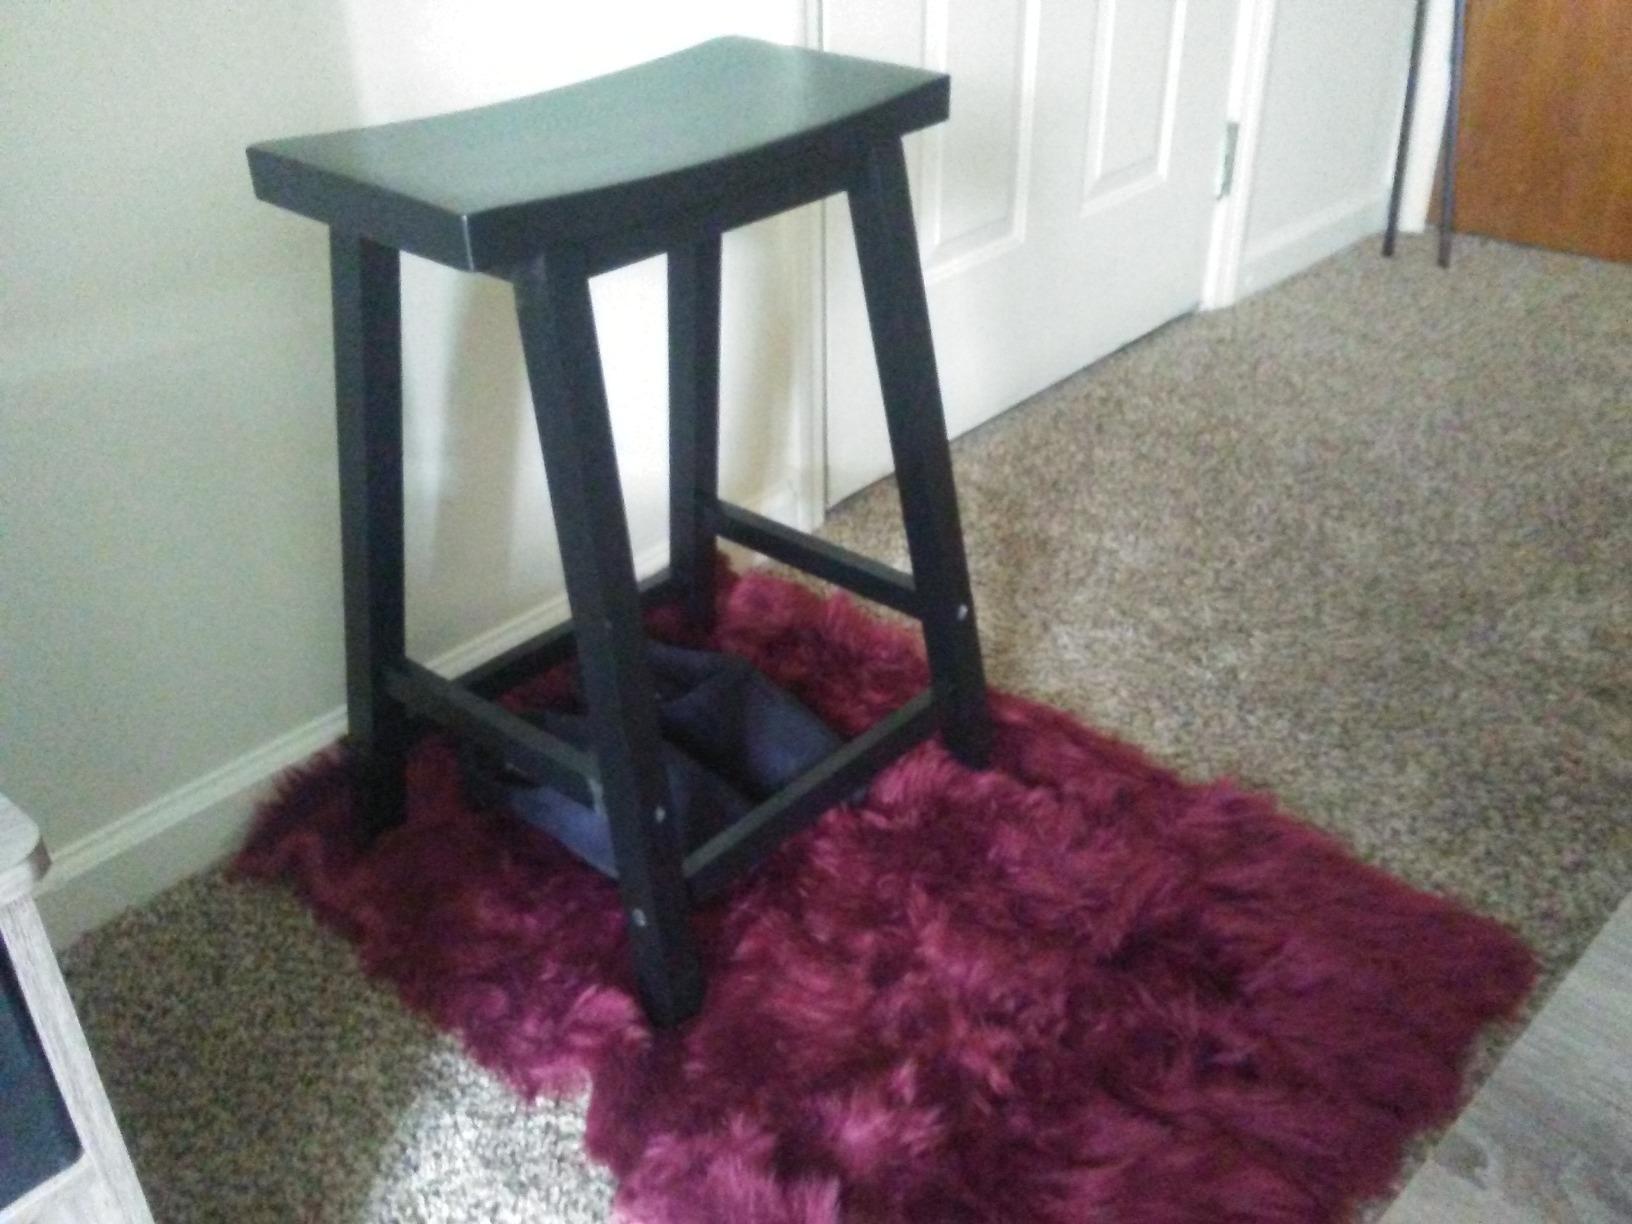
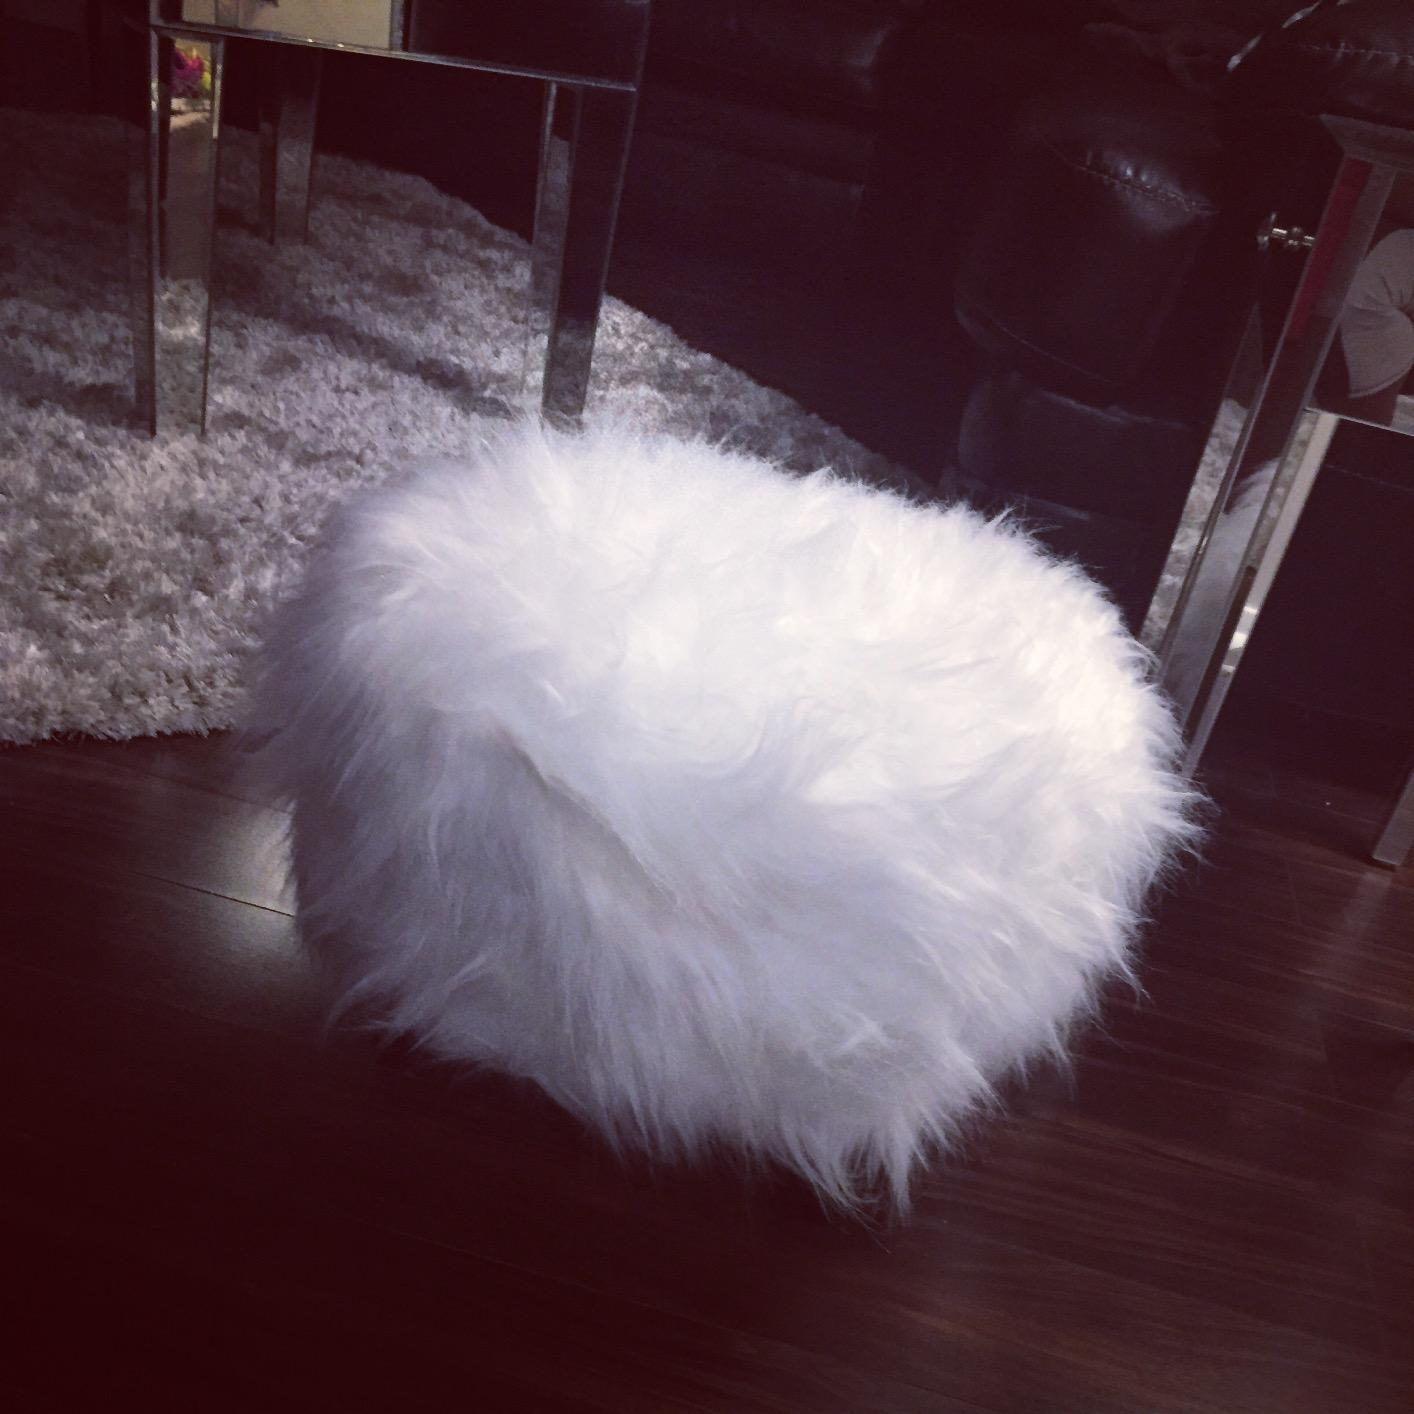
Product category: stool
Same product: no